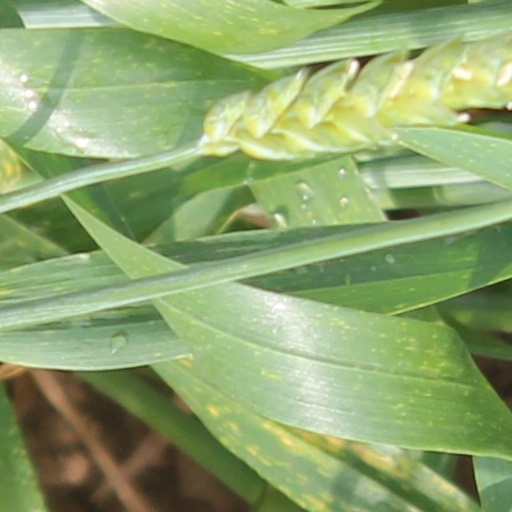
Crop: wheat